Tarmida

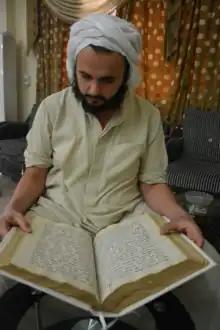
A tarmida reading a Mandaean manuscript codex in Nasiriyah, Iraq in 2015

A tarmida (singular form in , plural form in) is a junior priest in Mandaeism. Ganzibras, or head priests, rank above tarmidas.